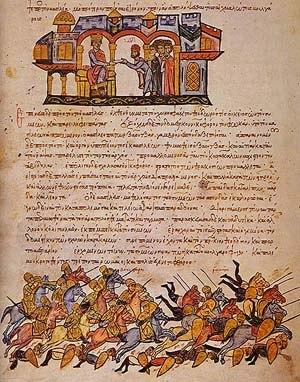
La guerre byzantino-bulgare de 894-896, aussi appelée guerre commerciale, eut comme cause immédiate la décision de l’empereur byzantin Léon VI de transférer le marché concédé aux Bulgares de Constantinople vers Thessalonique, occasionnant à ces derniers des frais considérables et privant la Bulgarie de ses accès commerciaux traditionnels.
La bataille de Bulgarophygon se déroule à l'été 896 près de la ville de Bulgarophygon, aujourd'hui Babaeski en Turquie. Elle oppose l'Empire byzantin au Premier Empire bulgare, qui remporte la victoire.
Le tsar Siméon Iᵉʳ le Grand, en bulgare Симеон I Велики, translittéré Simeon I Veliki, régna sur la Bulgarie entre 893 et 27 mai 927. Les campagnes qu'il mena contre l'Empire byzantin, les Magyars et les Serbes conduisirent à l'apogée territoriale de la Bulgarie, qui devint la puissance dominante des Balkans et de l'Europe orientale. Son époque, également marquée par une prospérité culturelle sans précédent, fut par la suite considérée comme l'âge d'or de la civilisation bulgare.
Sous le nom de guerres byzantino-bulgares on regroupe les conflits qui opposèrent l’Empire byzantin aux peuplades bulgares dès l’installation de celles-ci dans la péninsule des Balkans au VIIᵉ siècle et se continuèrent jusqu’à la conquête de la Bulgarie par les Turcs ottomans en 1396.